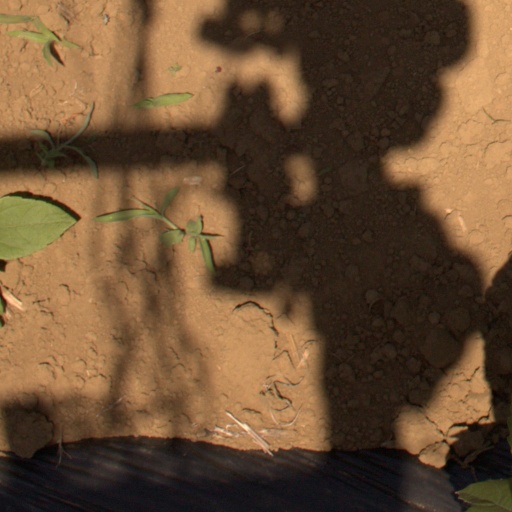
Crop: Jerusalem artichoke